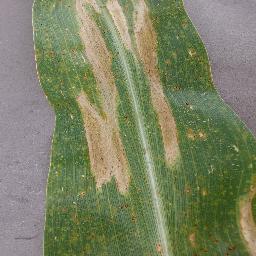
Label: Corn_(Maize)___Northern_Leaf_Blight